Eparchy of Osječko polje and Baranja

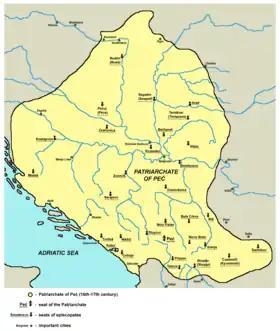
Jurisdiction of the Serbian Patriarchate of Peć in the 16th and 17th centuries

During the period of Ottoman rule (16th and 17th centuries), Eastern Orthodox Christians in the region were under ecclesiastical jurisdiction of the Serbian Patriarchate of Peć, with local eparchies on both sides of the river Drava, including Baranya to the north and "Osijek field" to the south. During the Great Migration of the Serbs (1690), those regions were also inhabited by new Serbian migrants, who were also included in collective privileges granted by Habsburg rulers to their Eastern Orthodox subjects.